Hakea

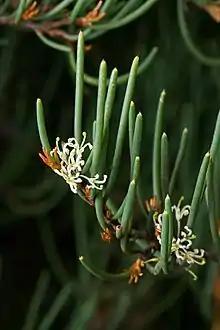
"Hakea epiglottis"

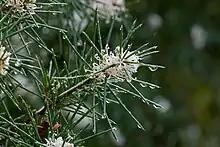
"Hakea decurrens" subsp." physocarpa"

The following is a list of "Hakea" species recognised by the Australian Plant Census, except for "Hakea asperma" which is recognised by the Royal Botanic Gardens Victoria: